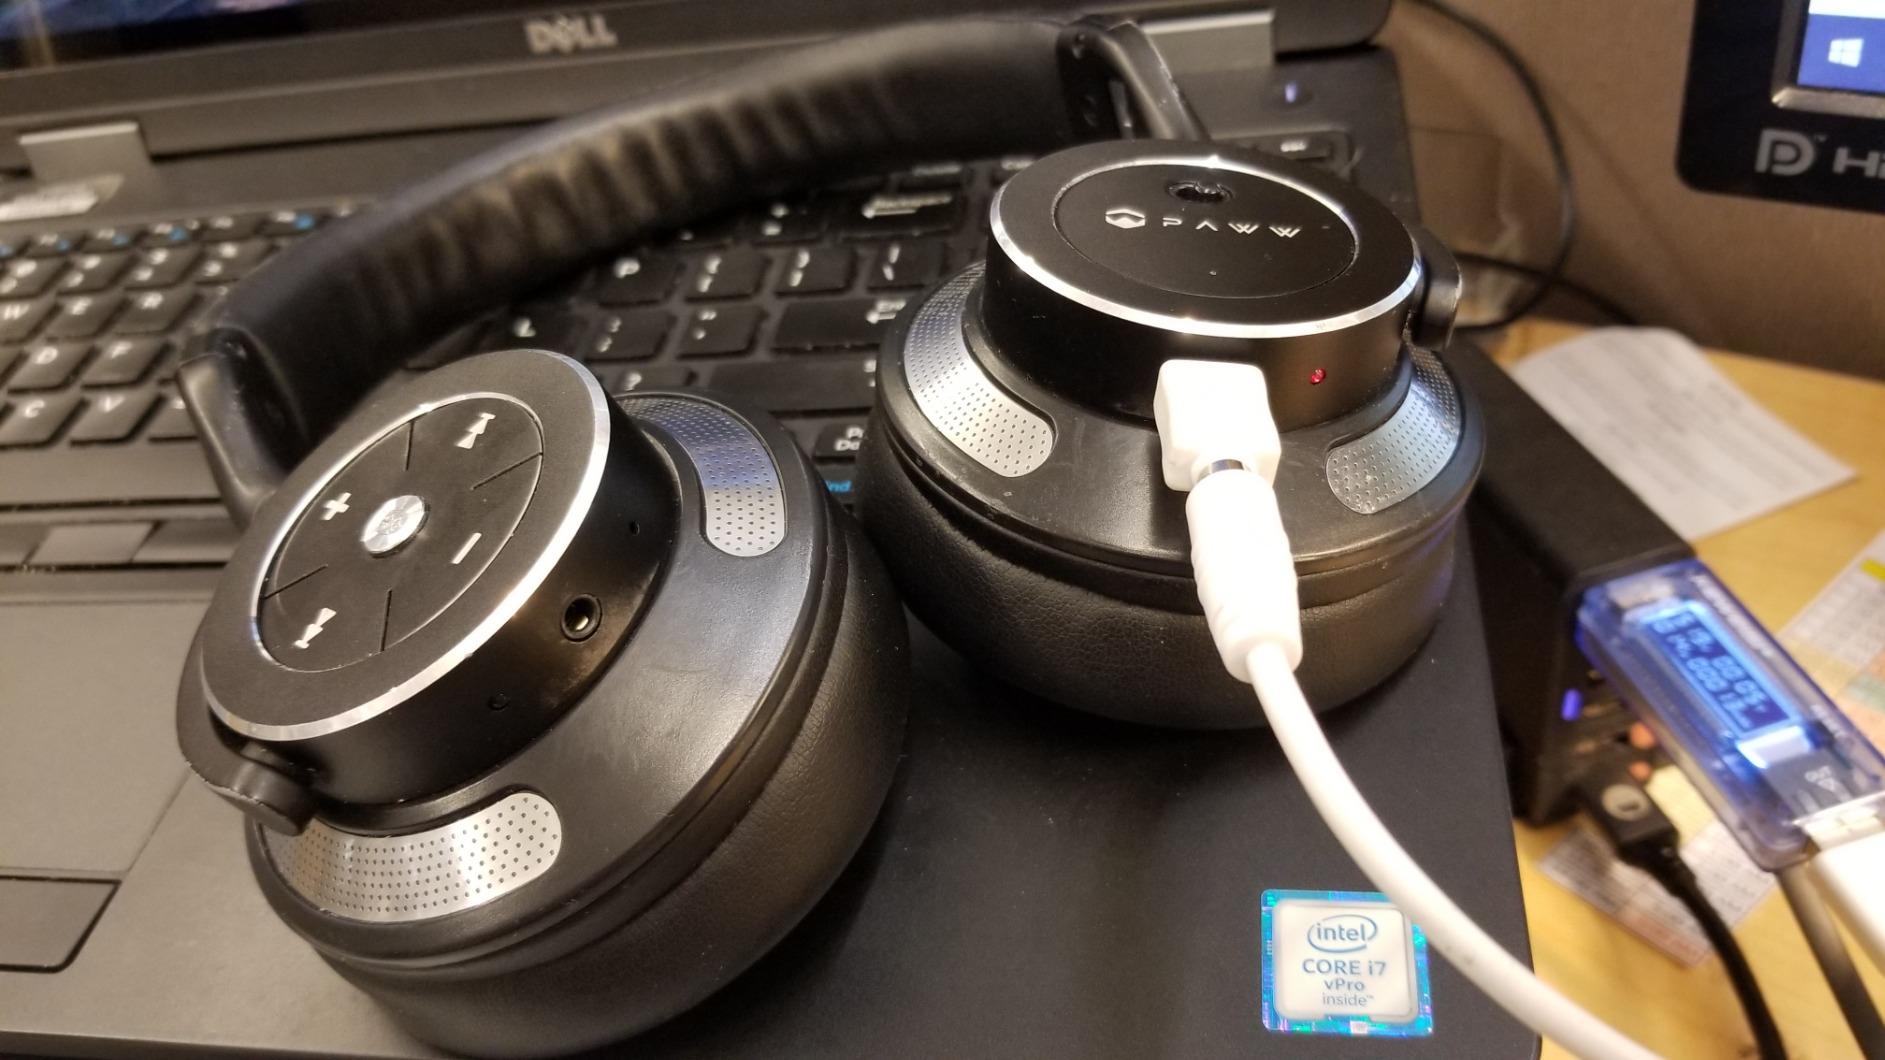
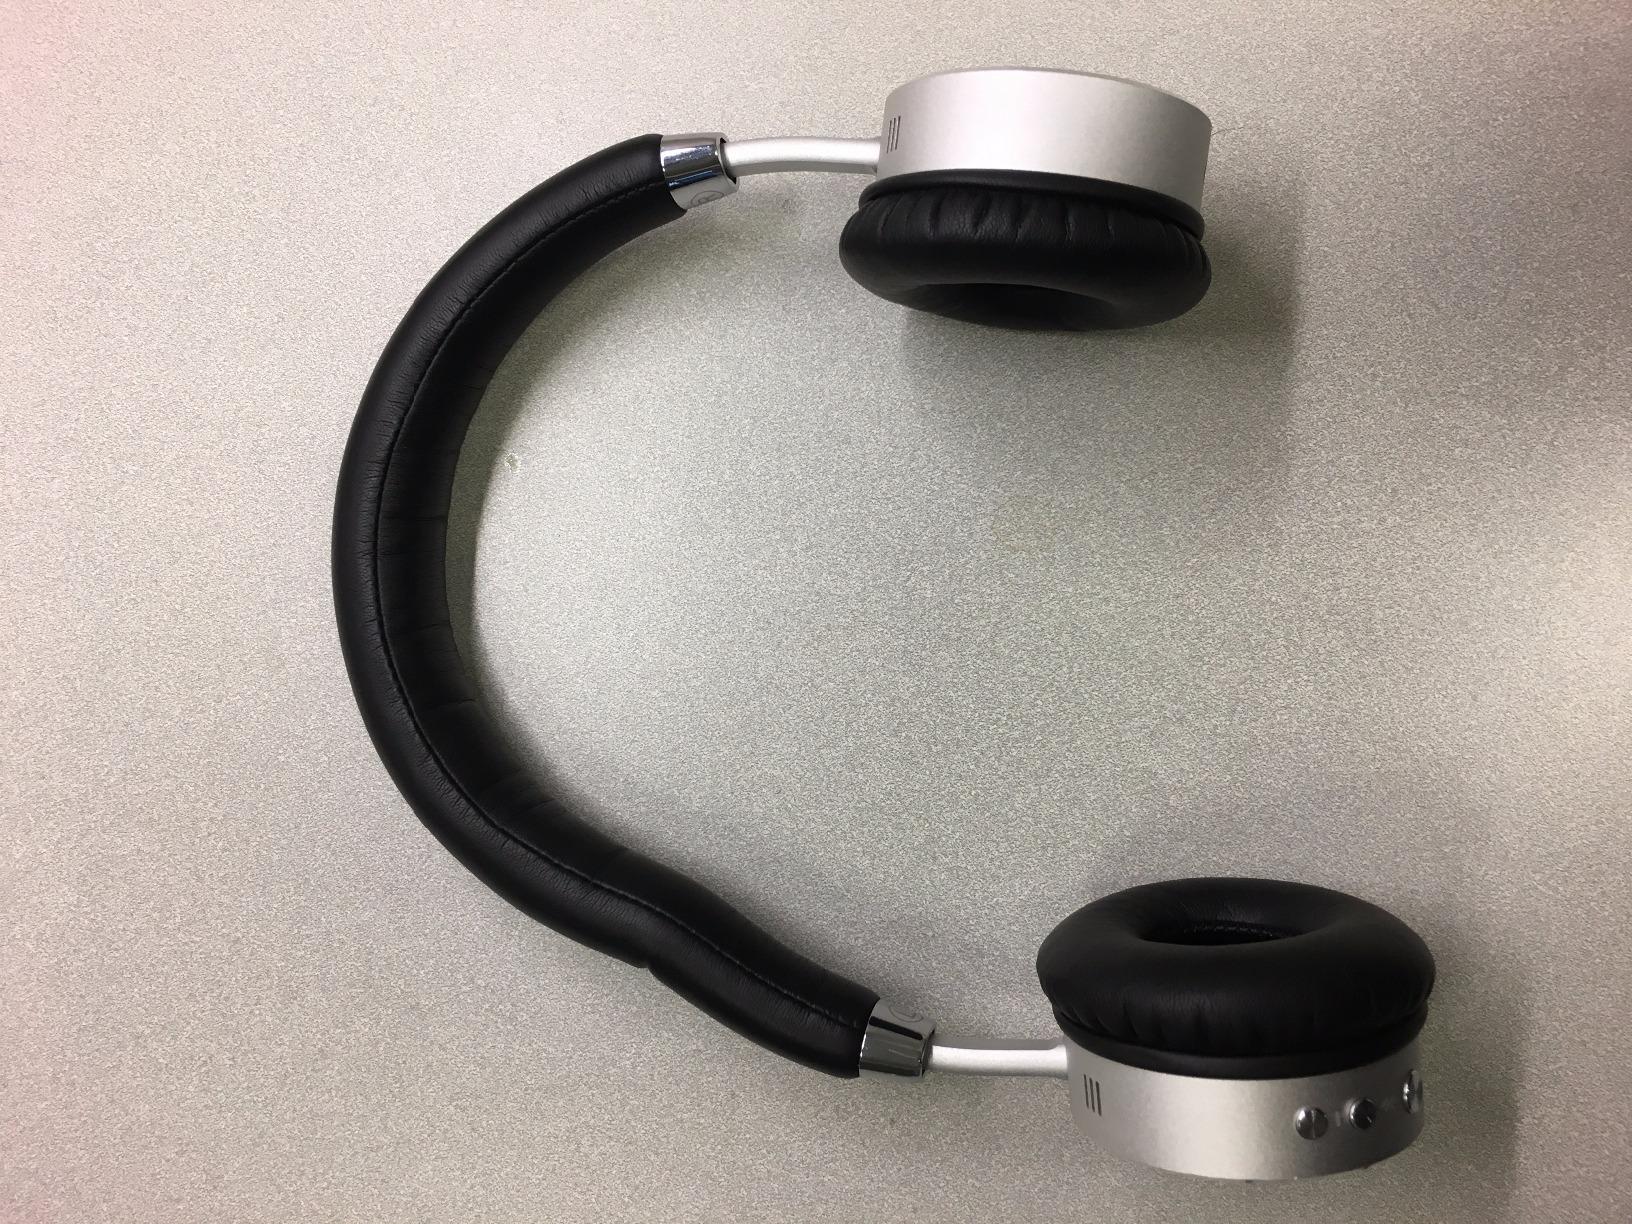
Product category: headphones
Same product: no